OSE class A.101

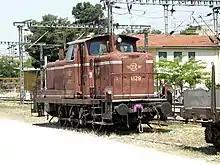
A.101 class locomotives used to have yellow text in their old livery. Here, A.129 at Thessaloniki in 2008

The livery consist of a white vertical stripe on a brown color covering the largest surface of the vehicles.